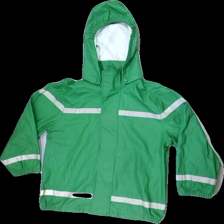
View: front
Type: Rain trousers
Category: Children
Brand: Mywear (Ica)
Colors: Green
Material: 52% polyester, 48% acrylic
Cut: Regular
Size: 122
Season: All
Stains: Major
Price range: <50
Recommended usage: Export